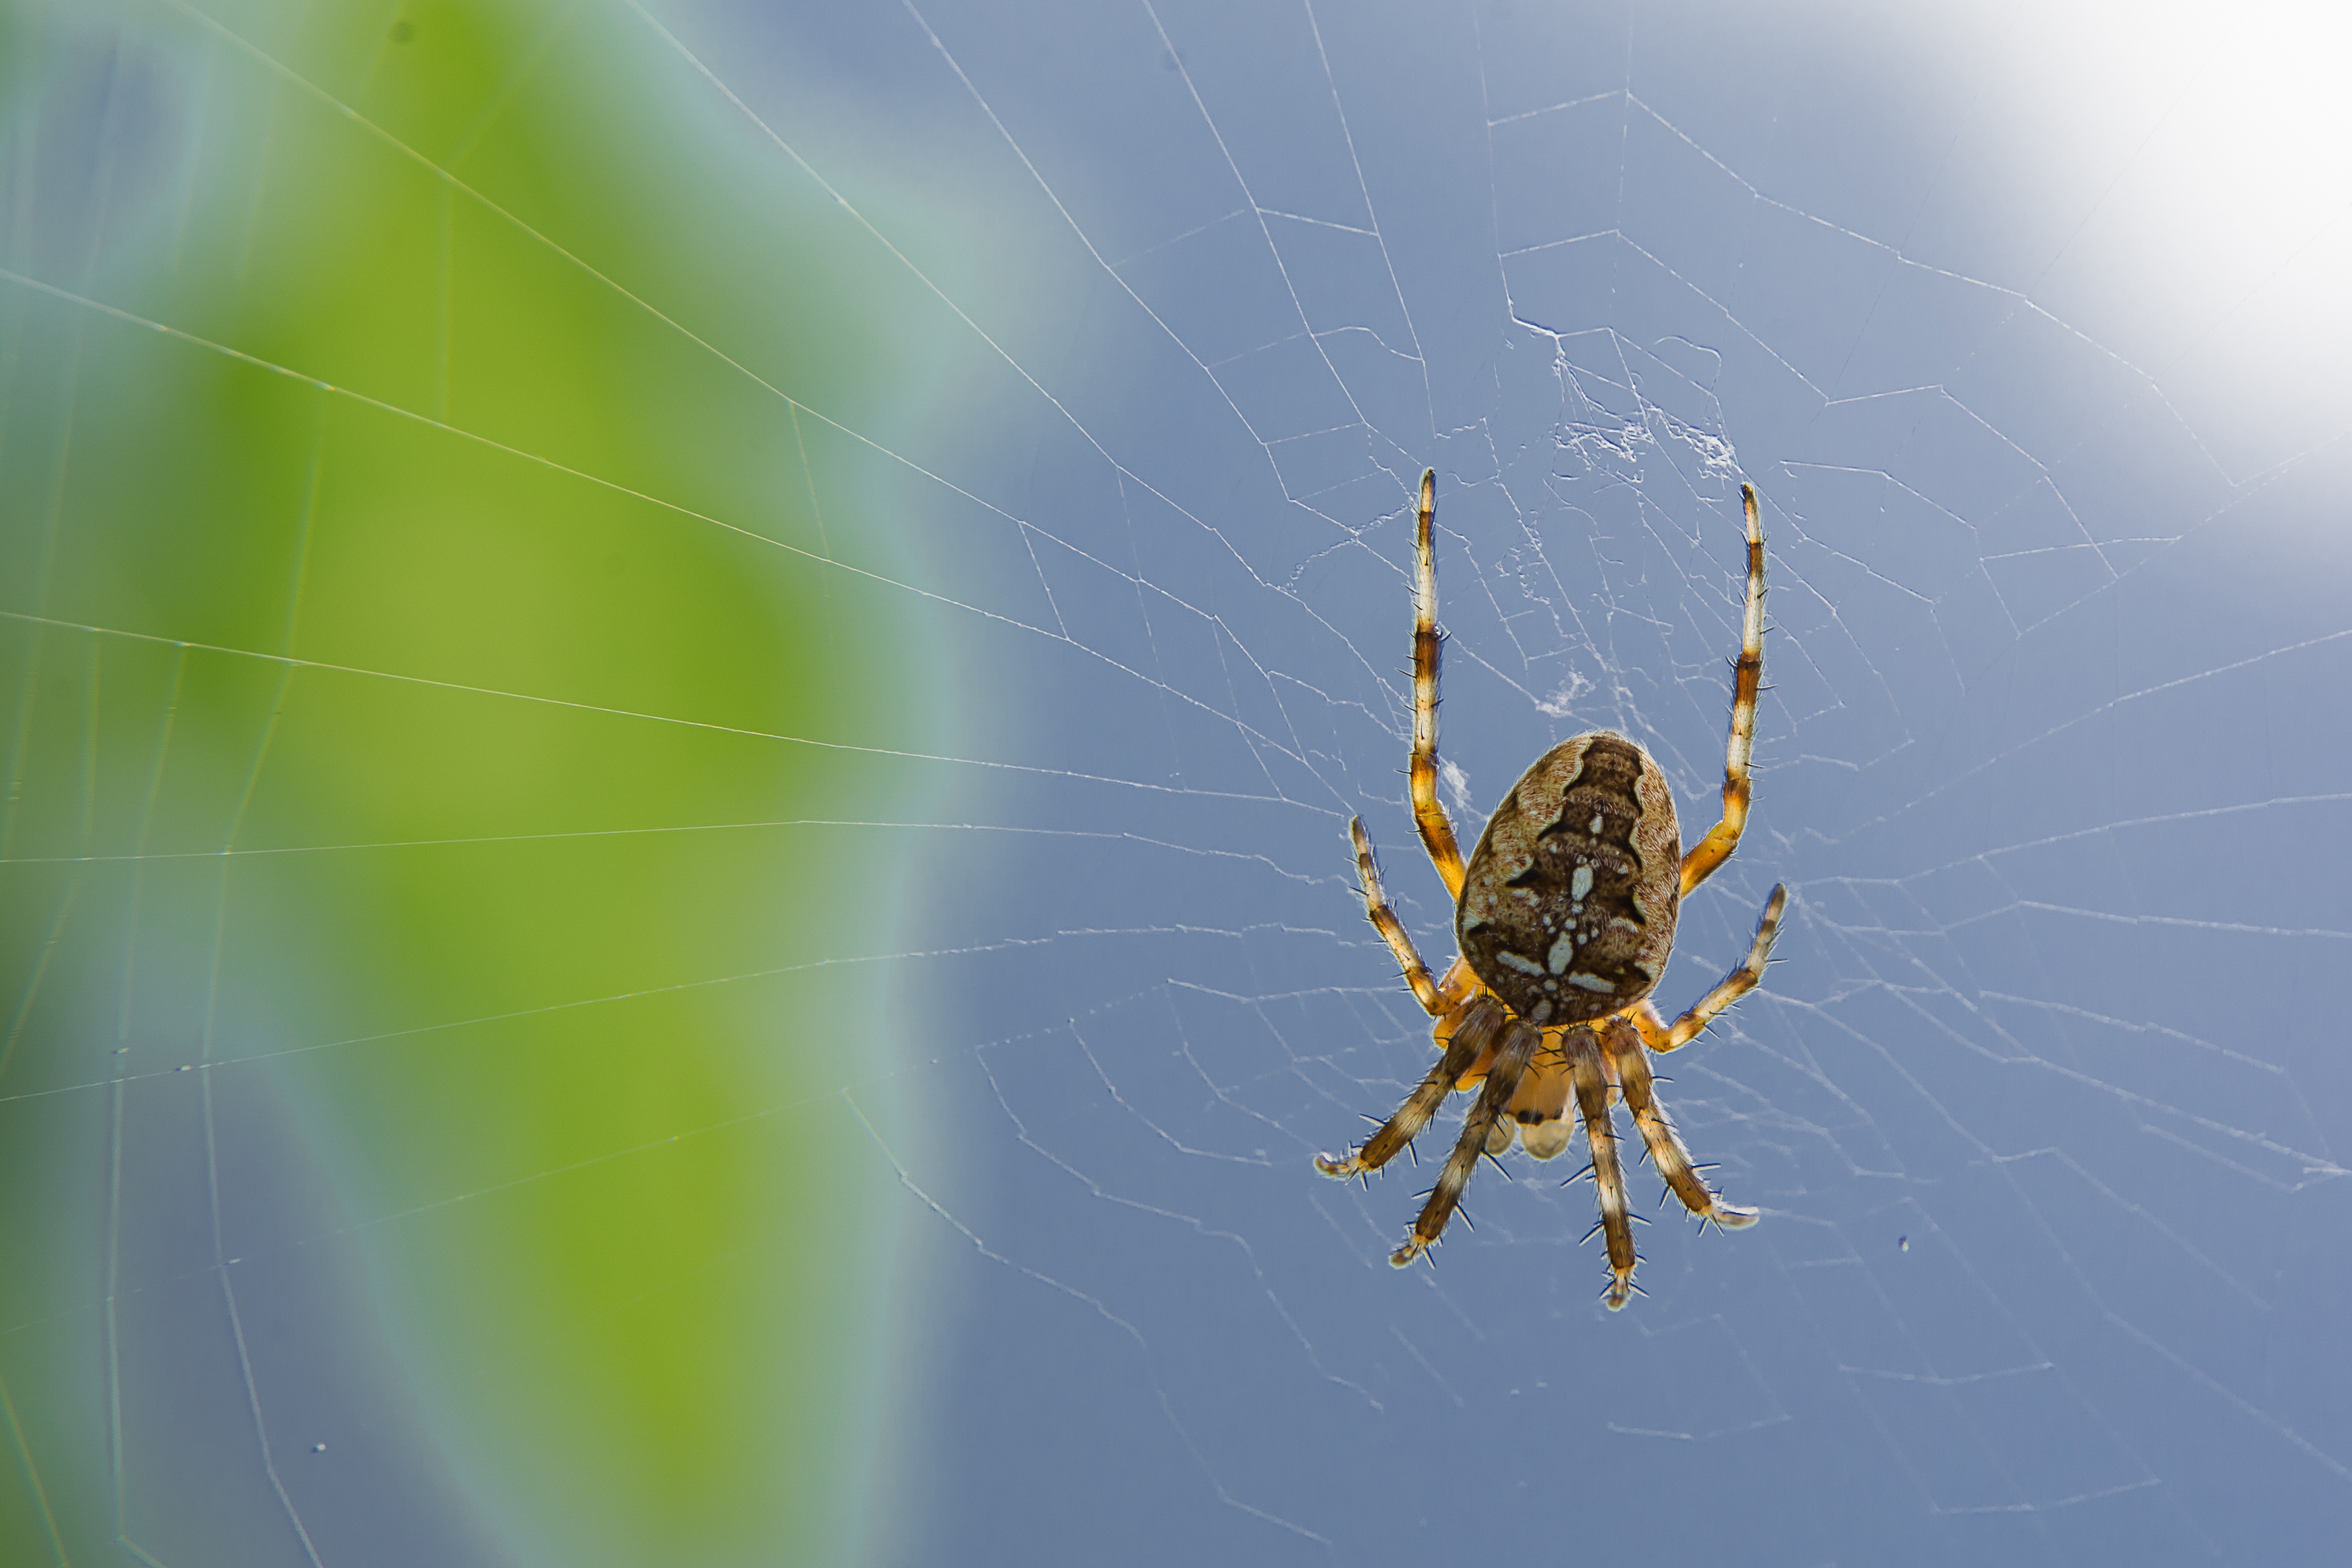
nature, invertebrate, spider web, cobweb, close up, spider, fear, arachnid, hunt, argiope, network, macro photography, arthropod, depend, disgust, european garden spider, araneus, orb weaver spider